Beyblade: Shogun Steel

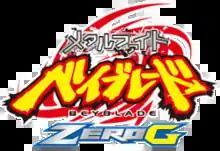

Beyblade: Shogun Steel, also known as , is a Japanese manga by Takafumi Adachi that was based on Hasbro and Takara Tomy's "Beyblade" franchise. It was published between April 2012 and December 2012 in CoroCoro Comic, and serves as the conclusion to the "", whereas the previous installments focused on metal parts, the line of Beyblades in "Shogun Steel" focused on zero gravity battles with the advent of a new stadium system.